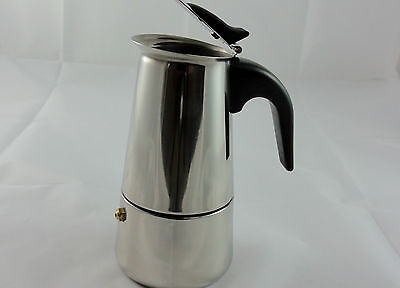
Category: coffee maker